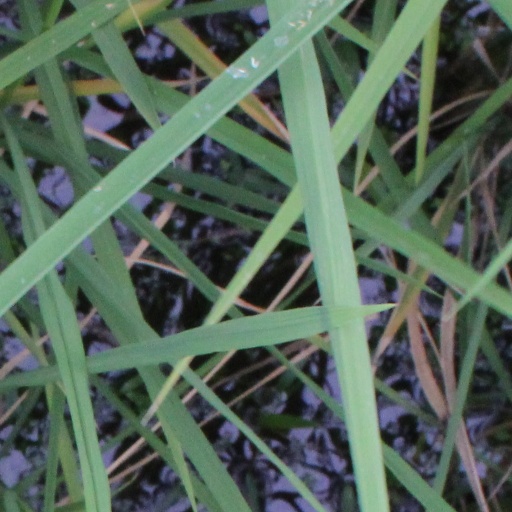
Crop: rice